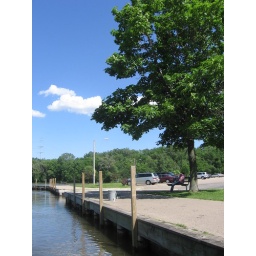
There was a lady sitting beneath a tree beofre a river, looking like she was waiting for someone.